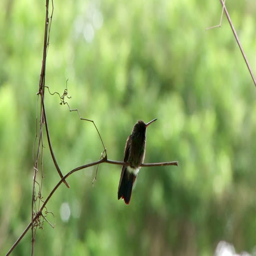
hummingbird sitting on the branch .